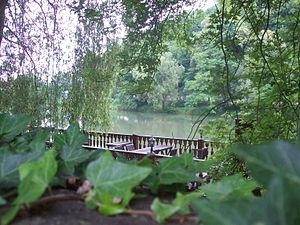
Ville: Charleville-Mézières Région: Champagne-Ardenne Pays: France
Charleville-Mézières est une commune française située dans le département des Ardennes, en région Grand Est. Elle est divisée en quatre cantons. L'agglomération Ardenne Métropole qu'elle forme avec la ville de Sedan compte plus de 130 000 habitants.